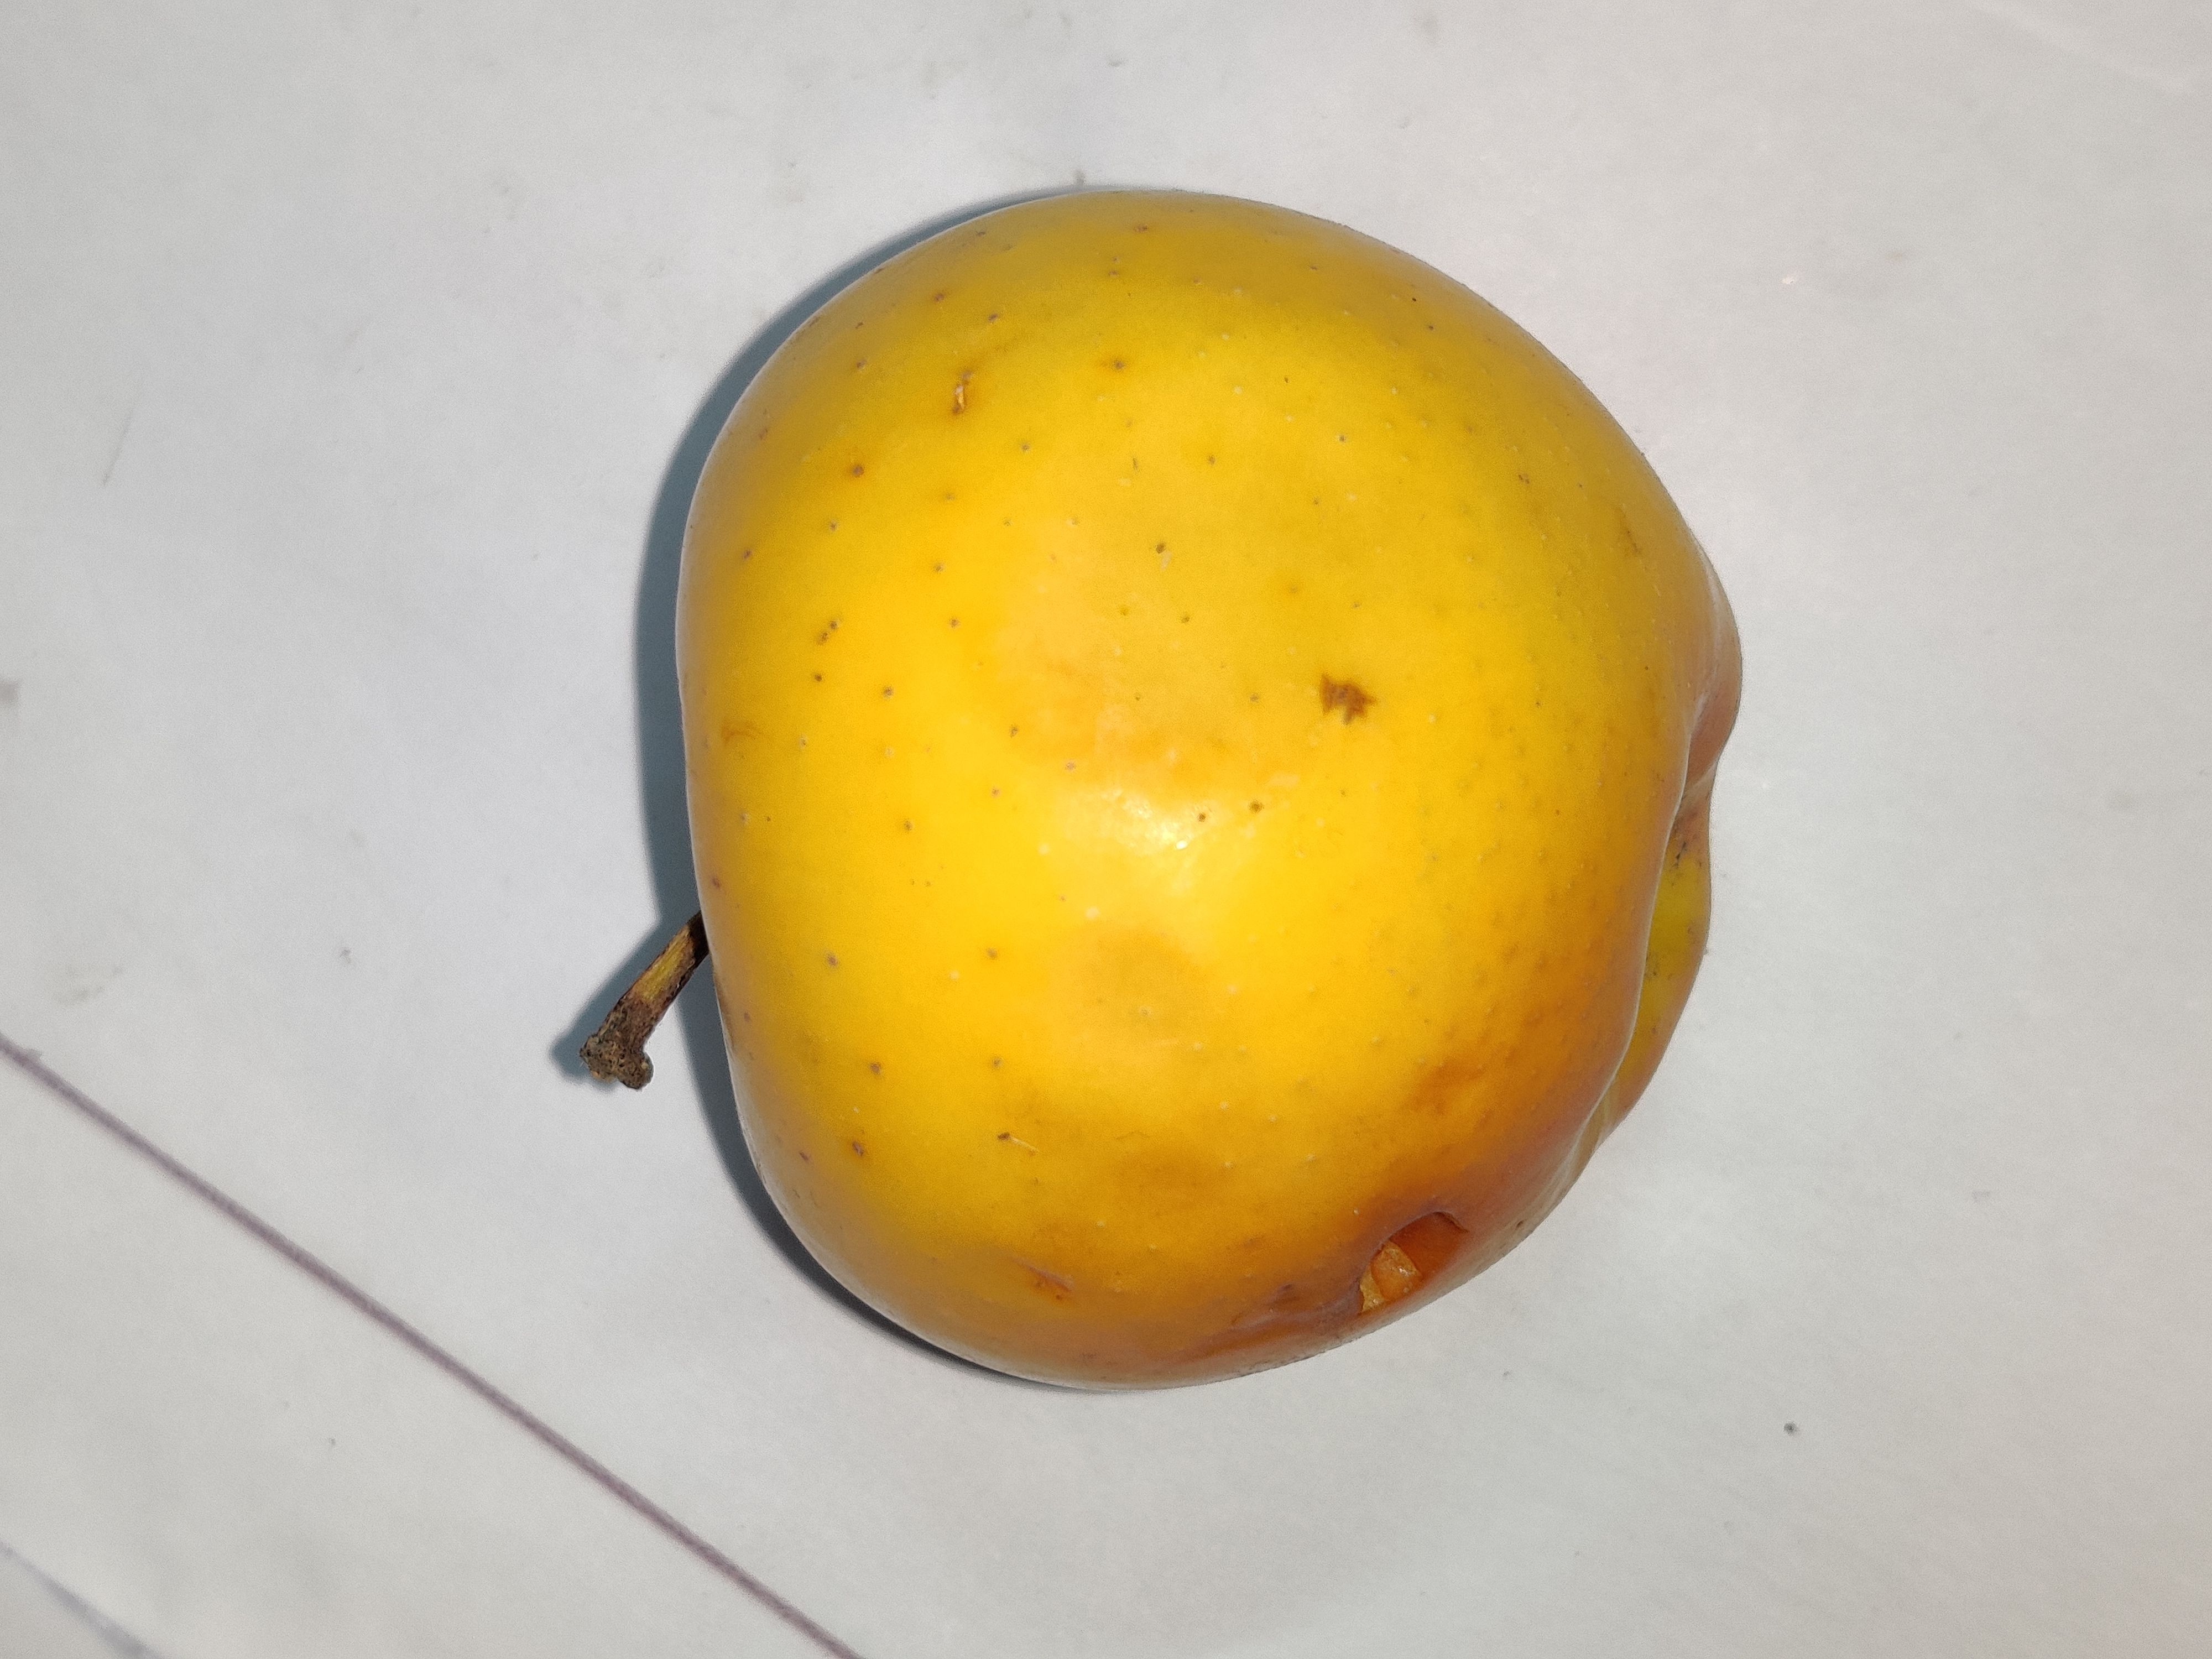
Fruit: apple
Grade: 2nd-grade